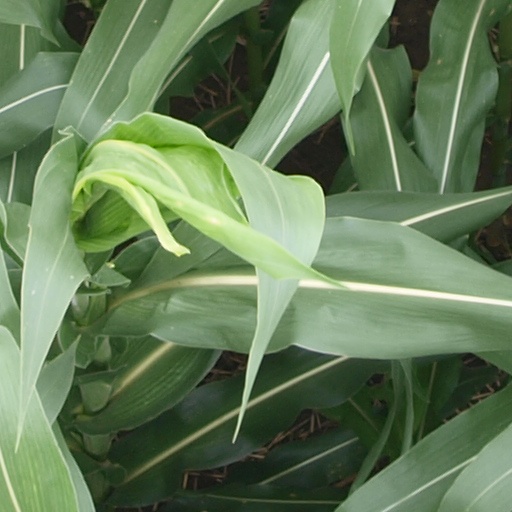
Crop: maize; corn